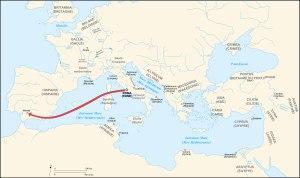
Jules César, aussi appelé simplement César, est un général, homme politique et écrivain romain, né à Rome le 12 ou le 13 juillet 100 av. J.-C. et mort le 15 mars 44 av. J.-C. dans la même ville.